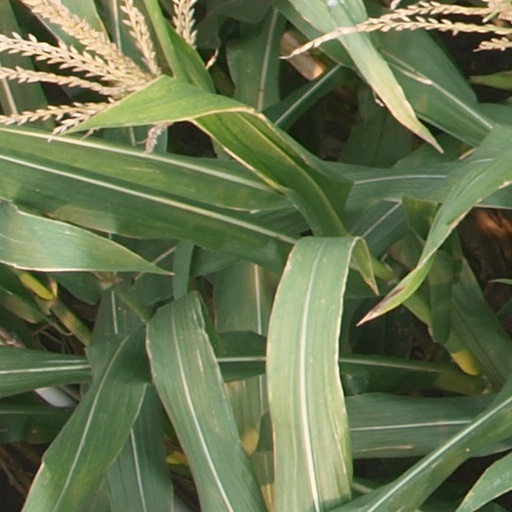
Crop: maize; corn